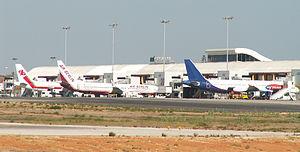
L'Algarve est une région administrative située au sud du Portugal continental. La ville de Faro en est la capitale administrative ; ses habitants sont appelés Algarviens. Il s'agit d'une des régions touristiques estivales les plus importantes du Portugal et d'Europe, grâce à ses plages et son patrimoine historique.